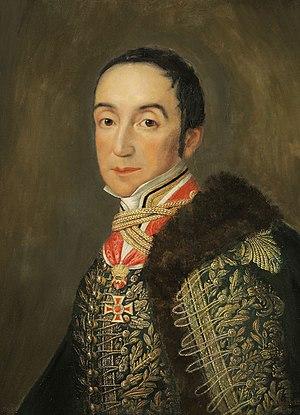
La famille Nemes de Hídvég et Oltszem est une famille aristocratique hongroise.